The Hidden Blade

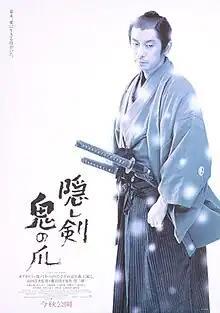
Theatrical poster

is a 2004 film set in 1860s Japan, directed by Yoji Yamada. The plot revolves around several samurai during a time of change in the ruling and class structures of Japan. The film was written by Yamada with Yoshitaka Asama and, like its predecessor "The Twilight Samurai" (2002), based on a short story by Shūhei Fujisawa. The soundtrack is an original composition by Isao Tomita.